Giovanni Raboni

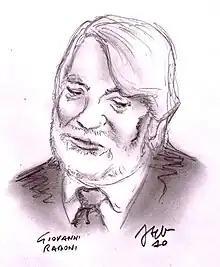
Portrait of Giovanni Raboni by Paolo Steffan

Giovanni Raboni (22 January 1932 – 16 September 2004) was an Italian poet, translator and literary critic.